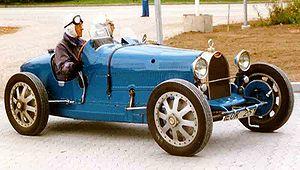
Du début du XXᵉ siècle jusqu'à la fin des années 1960, des couleurs nationales sont adoptées pour les courses automobiles. Les véhicules en lice doivent arborer leur livrée nationale respectives pour la Formule 1, les courses d'endurance, les courses de voitures de tourisme, et les autres compétitions internationales.
Le nom de couleur Bleu de France désigne une couleur associée à la représentation de la France.
Les succès en course de Bugatti s’étalent essentiellement de fin 1925 à 1939, avec divers modèles.